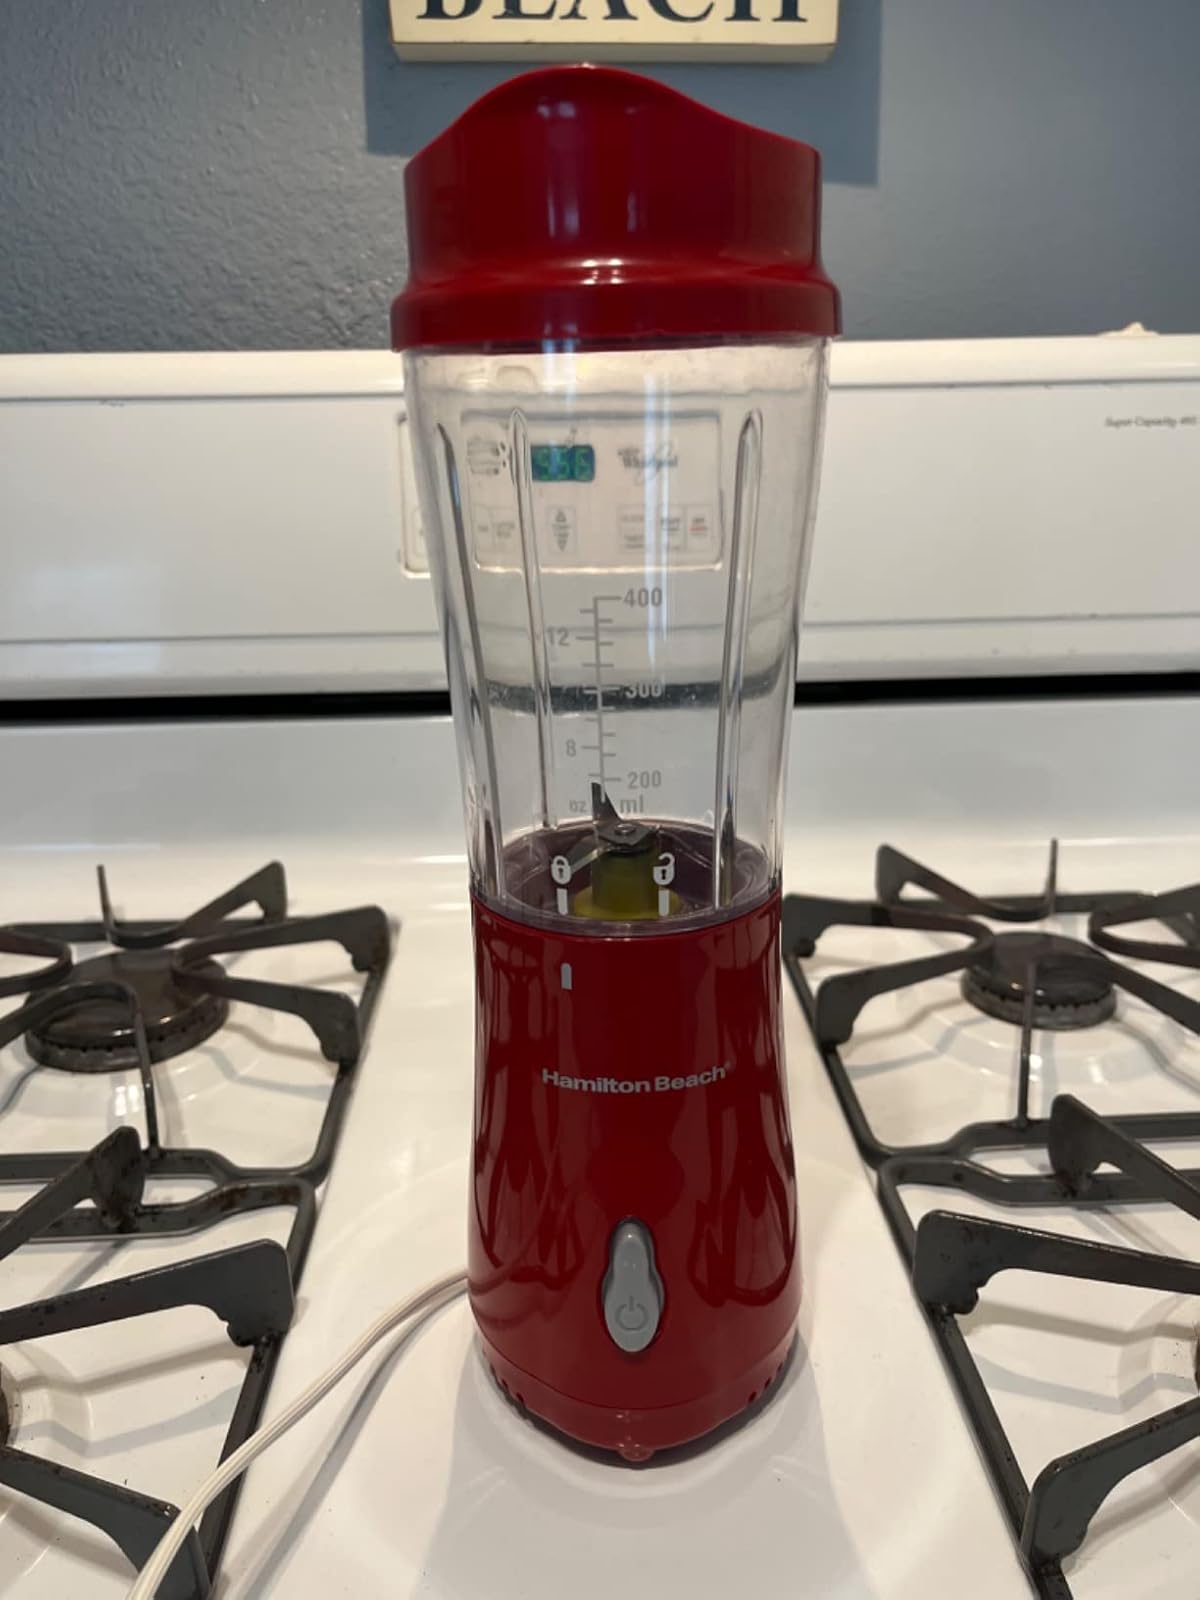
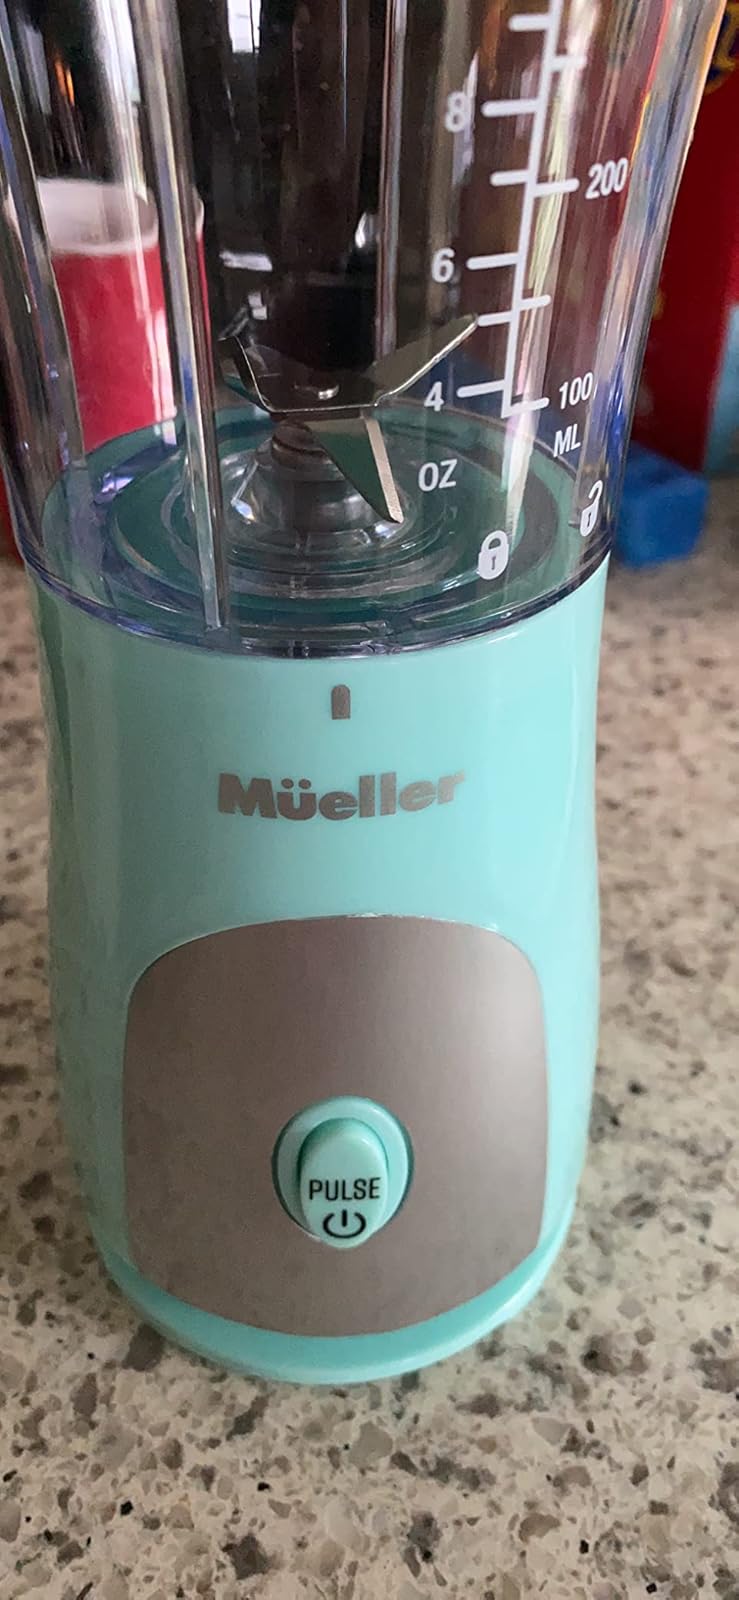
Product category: items_blender
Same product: no